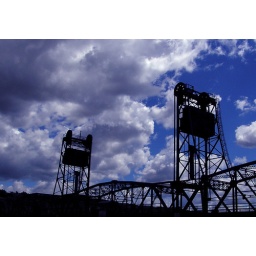
A looming railroad bridge in a small town in MN, Summer of 2004.